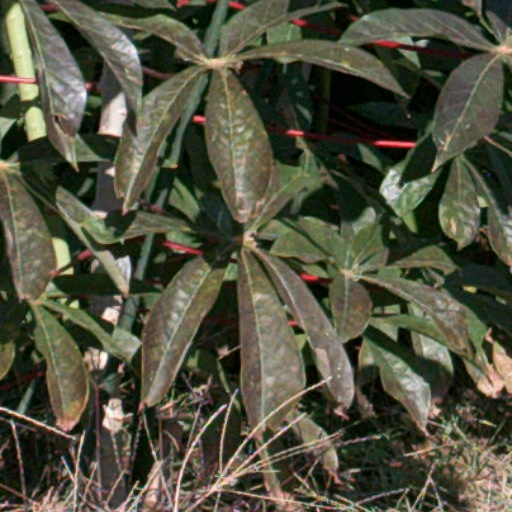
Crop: cassava